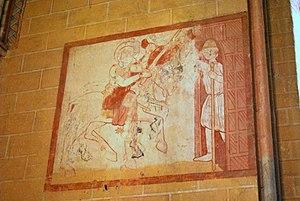
La Sauve église Saint-Pierre
L'église Saint-Pierre est une église catholique située sur la commune de La Sauve, dans le département de la Gironde, en France.